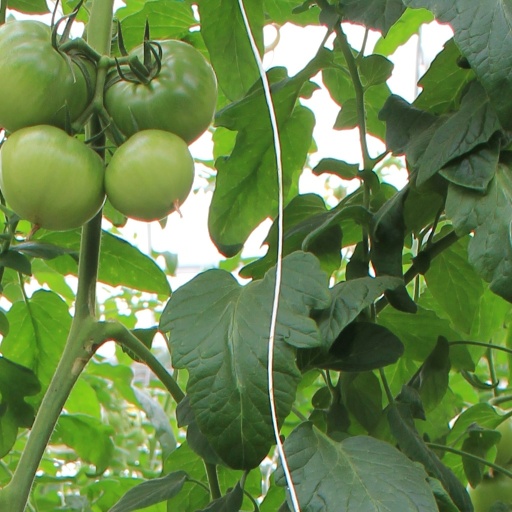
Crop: tomato